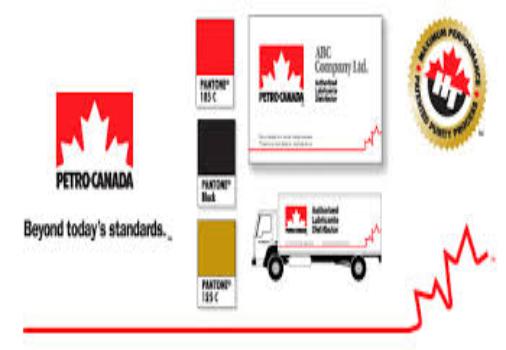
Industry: Transportation